Lombard Street (Portland, Oregon)

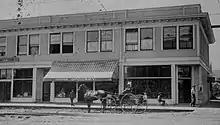
Building at 4786 N Lombard, 1909

Several radial TriMet bus lines serve portions of Lombard Street.